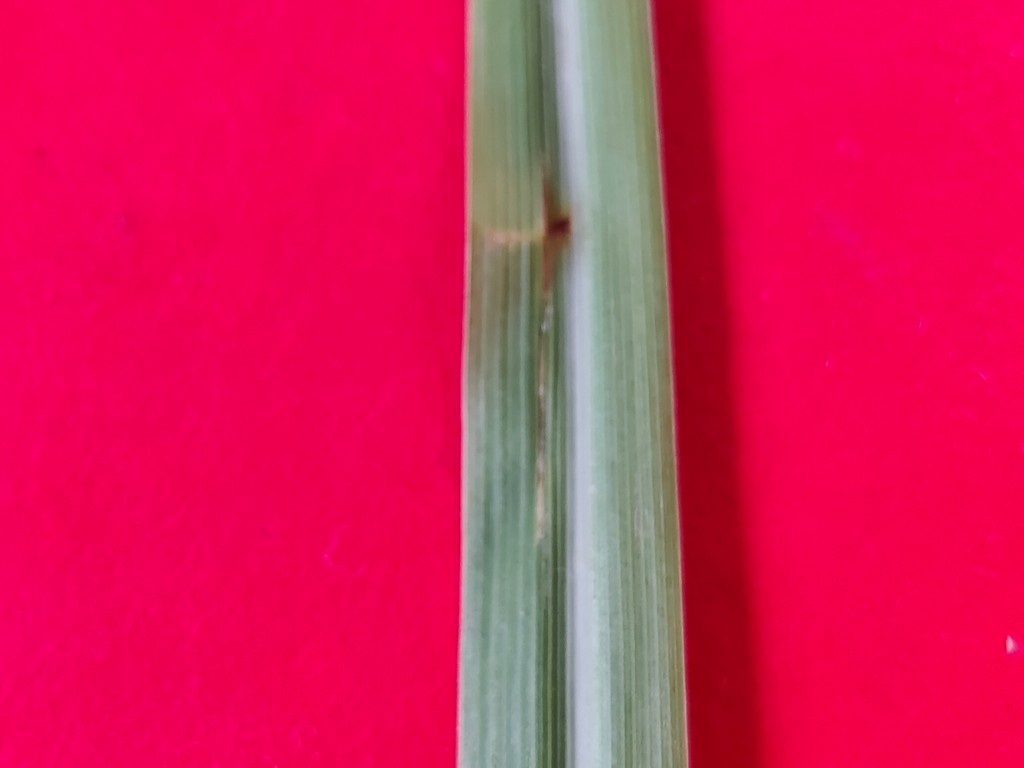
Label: Unhealthy